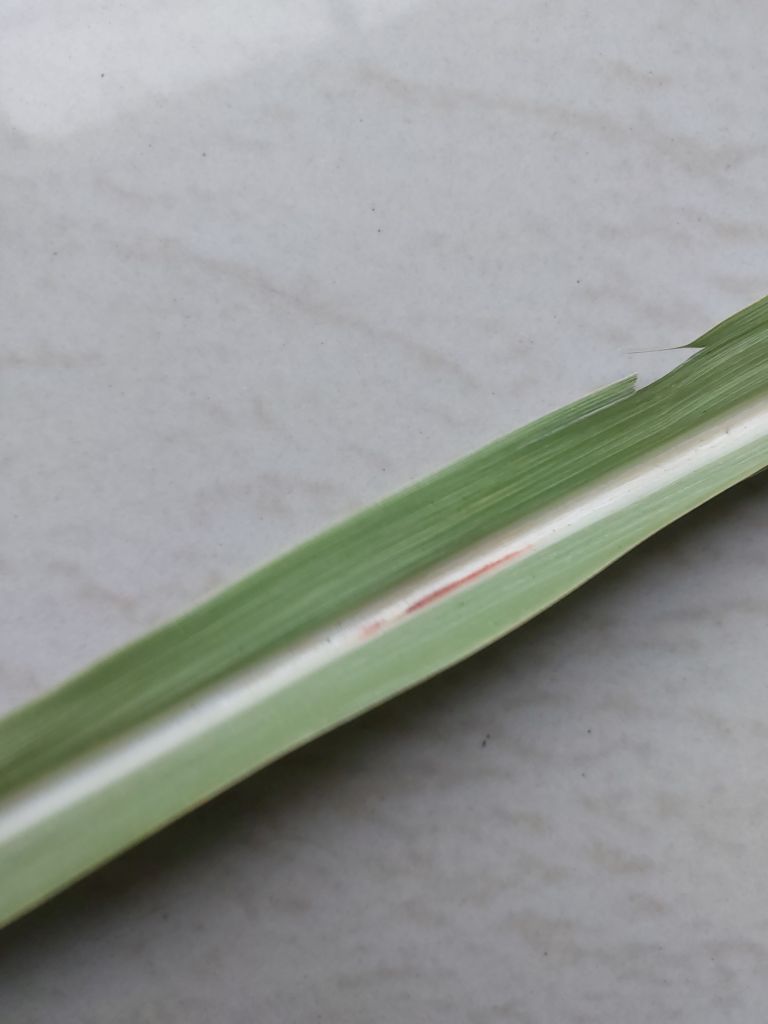
Label: Brown Spot